Raúl García Velázquez

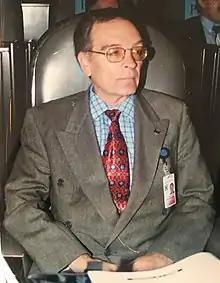

Raúl García Velázquez (22 August 1946 – 4 December 2009) was a Mexican politician from the National Action Party (PAN). In 1995 he joined the ranks of the National Action Party as an active member. On 2 July 2000, he won the elections to serve as the a federal deputy for the Federal District's 18th district in Iztapalapa. From 2000 to 2003 he represented that district in the 58th Congress. He was a member of the Federal District Commissions and also of Radio, Television and Cinematography.